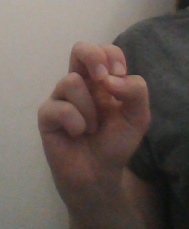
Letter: gaaf